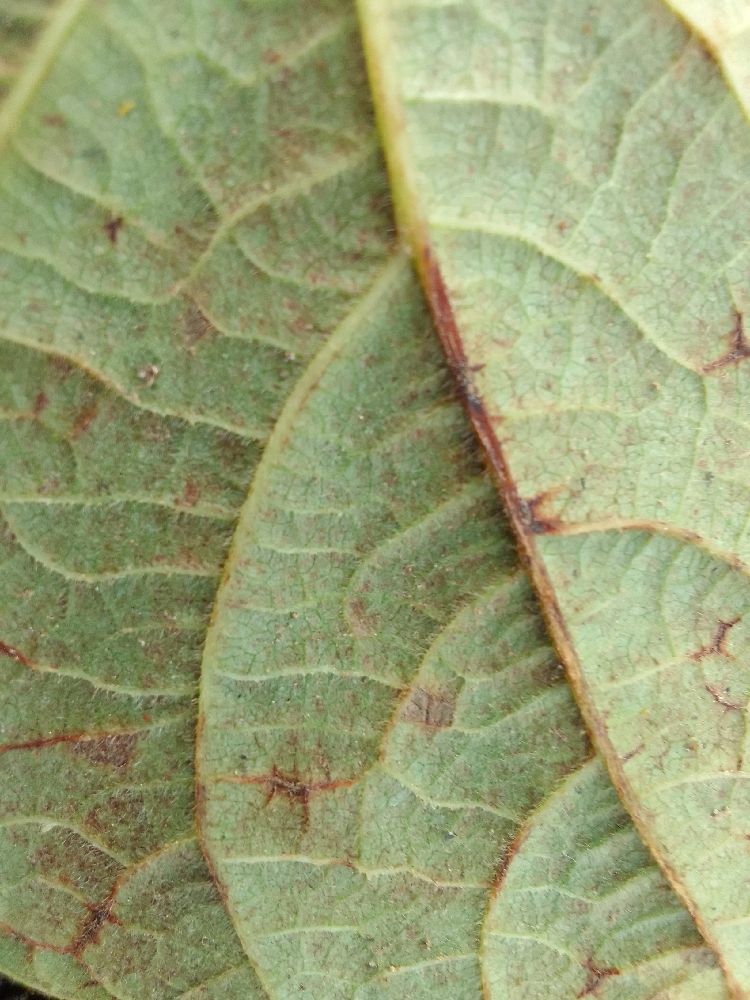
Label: anthracnose